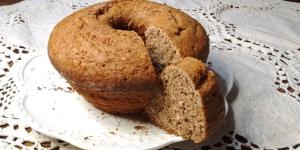
bizcocho de avena y canela